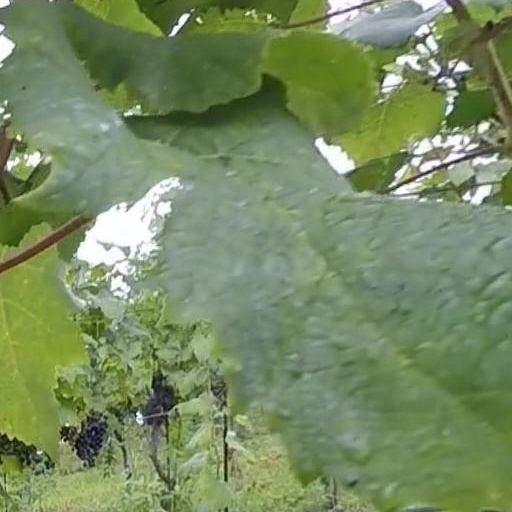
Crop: grape